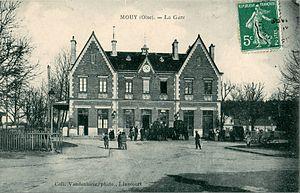
Carte postale ancienne éditée par Vandenhove à LiancourtMOUY
La ligne de Creil à Beauvais est une ligne ferroviaire française, d'une longueur de 37 kilomètres, qui relie Creil à Beauvais dans le département de l'Oise, en Picardie.
La gare de Mouy - Bury est une gare ferroviaire française de la ligne de Creil à Beauvais, située sur le territoire de la commune de Bury, à 600 m du centre ville, dans le département de l'Oise en région Hauts-de-France. L'emprise des voies est située à Bury et Angy, mais le bâtiment de la gare se trouve à Mouy.